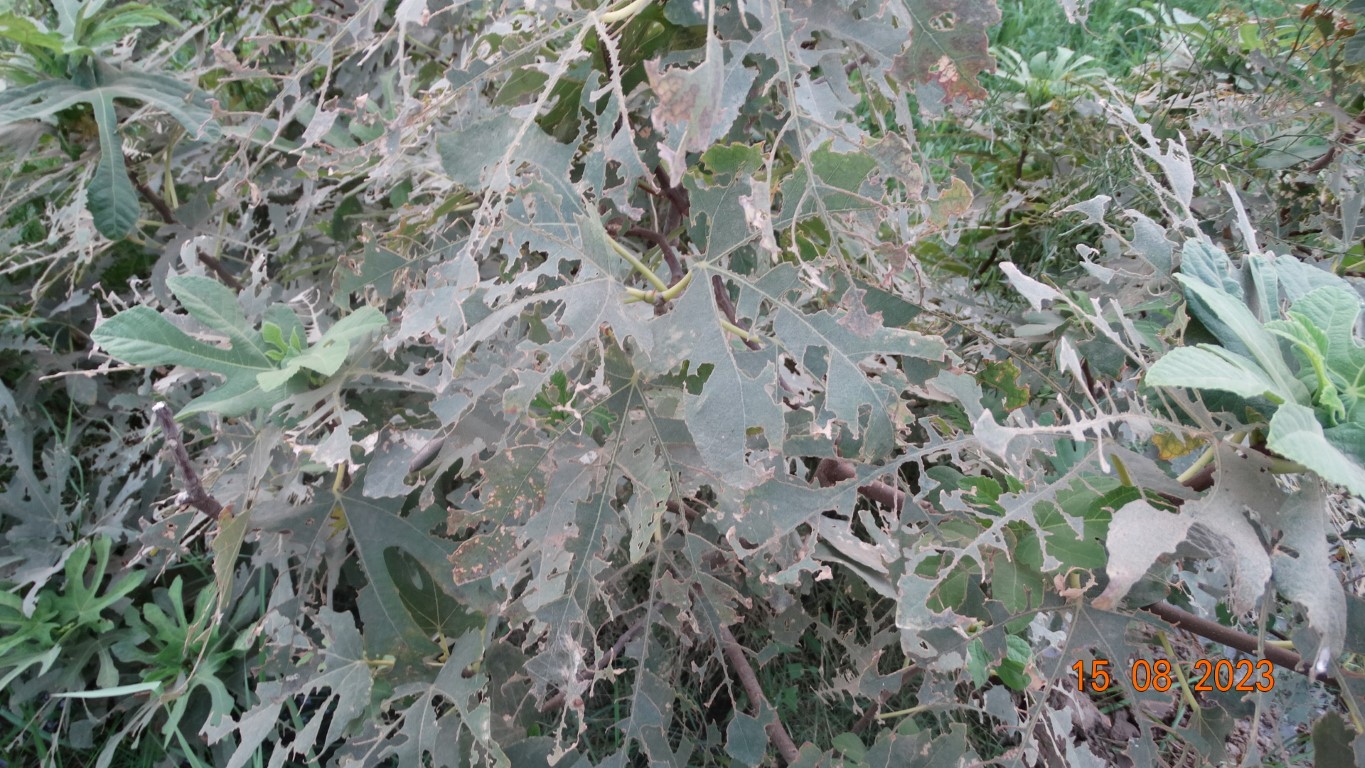
Label: infected